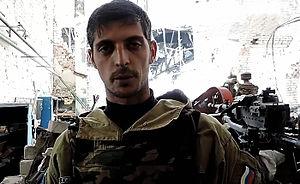
Mikhaïl Sergueïevitch Tolstykh, né le 19 juillet 1980 à Ilovaïsk et mort le 8 février 2017 à Donetsk, est un officier ukrainien. Il est plus connu par son nom de guerre Guivi.